Hydrology of Fishing Creek (North Branch Susquehanna River tributary)

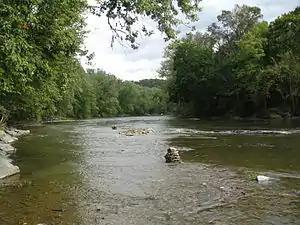
Fishing Creek not far from its mouth

Fishing Creek is a tributary of the Susquehanna River, in Columbia County, Pennsylvania, in the United States. Hydrology involves the discharge, the pH, the chemical hydrology, the dams, and the water temperature. Data has been gathered from a United States Geological Survey gauging station near Bloomsburg, Pennsylvania. The pH of the waters in the Fishing Creek watershed ranges from 4.9 to 8.5 in various places.